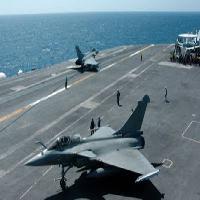
Weather: sun or clear